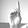
ASL letter: D